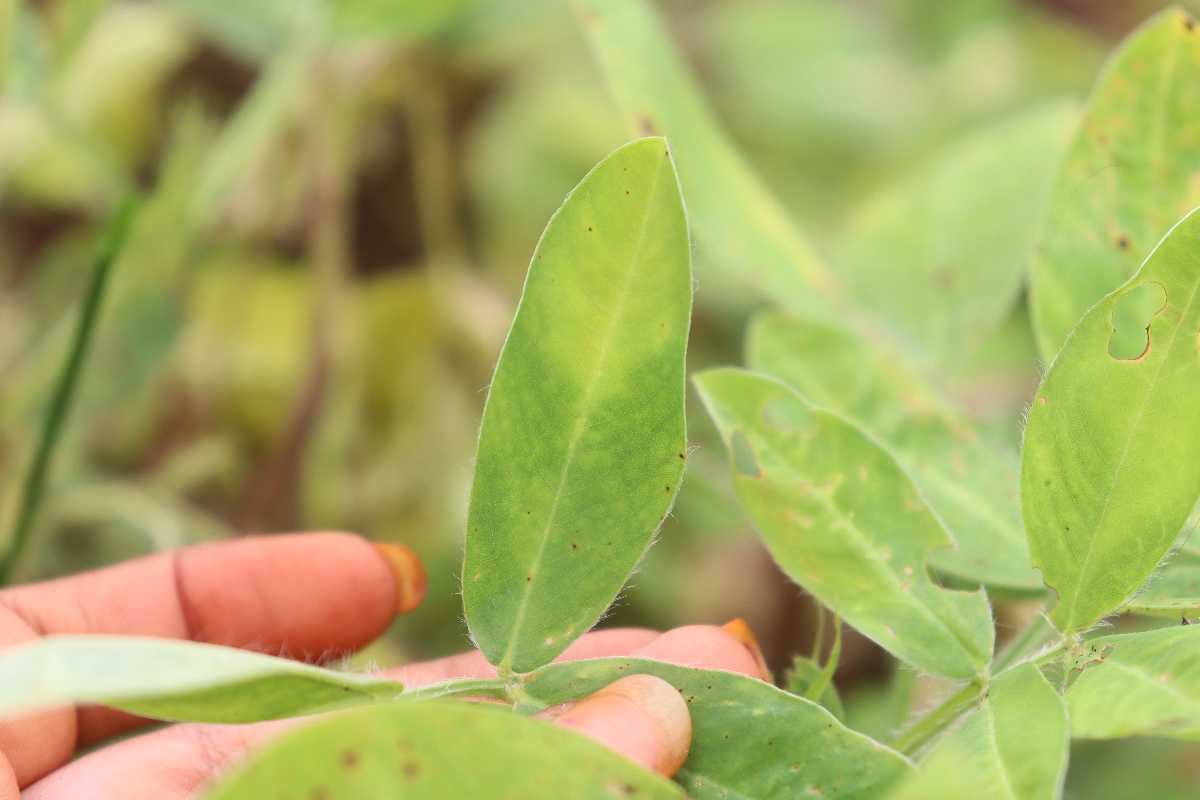
Label: late leaf spot